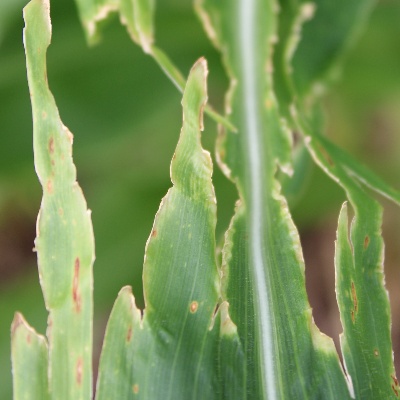
Crop: Maize
Condition: fall armyworm